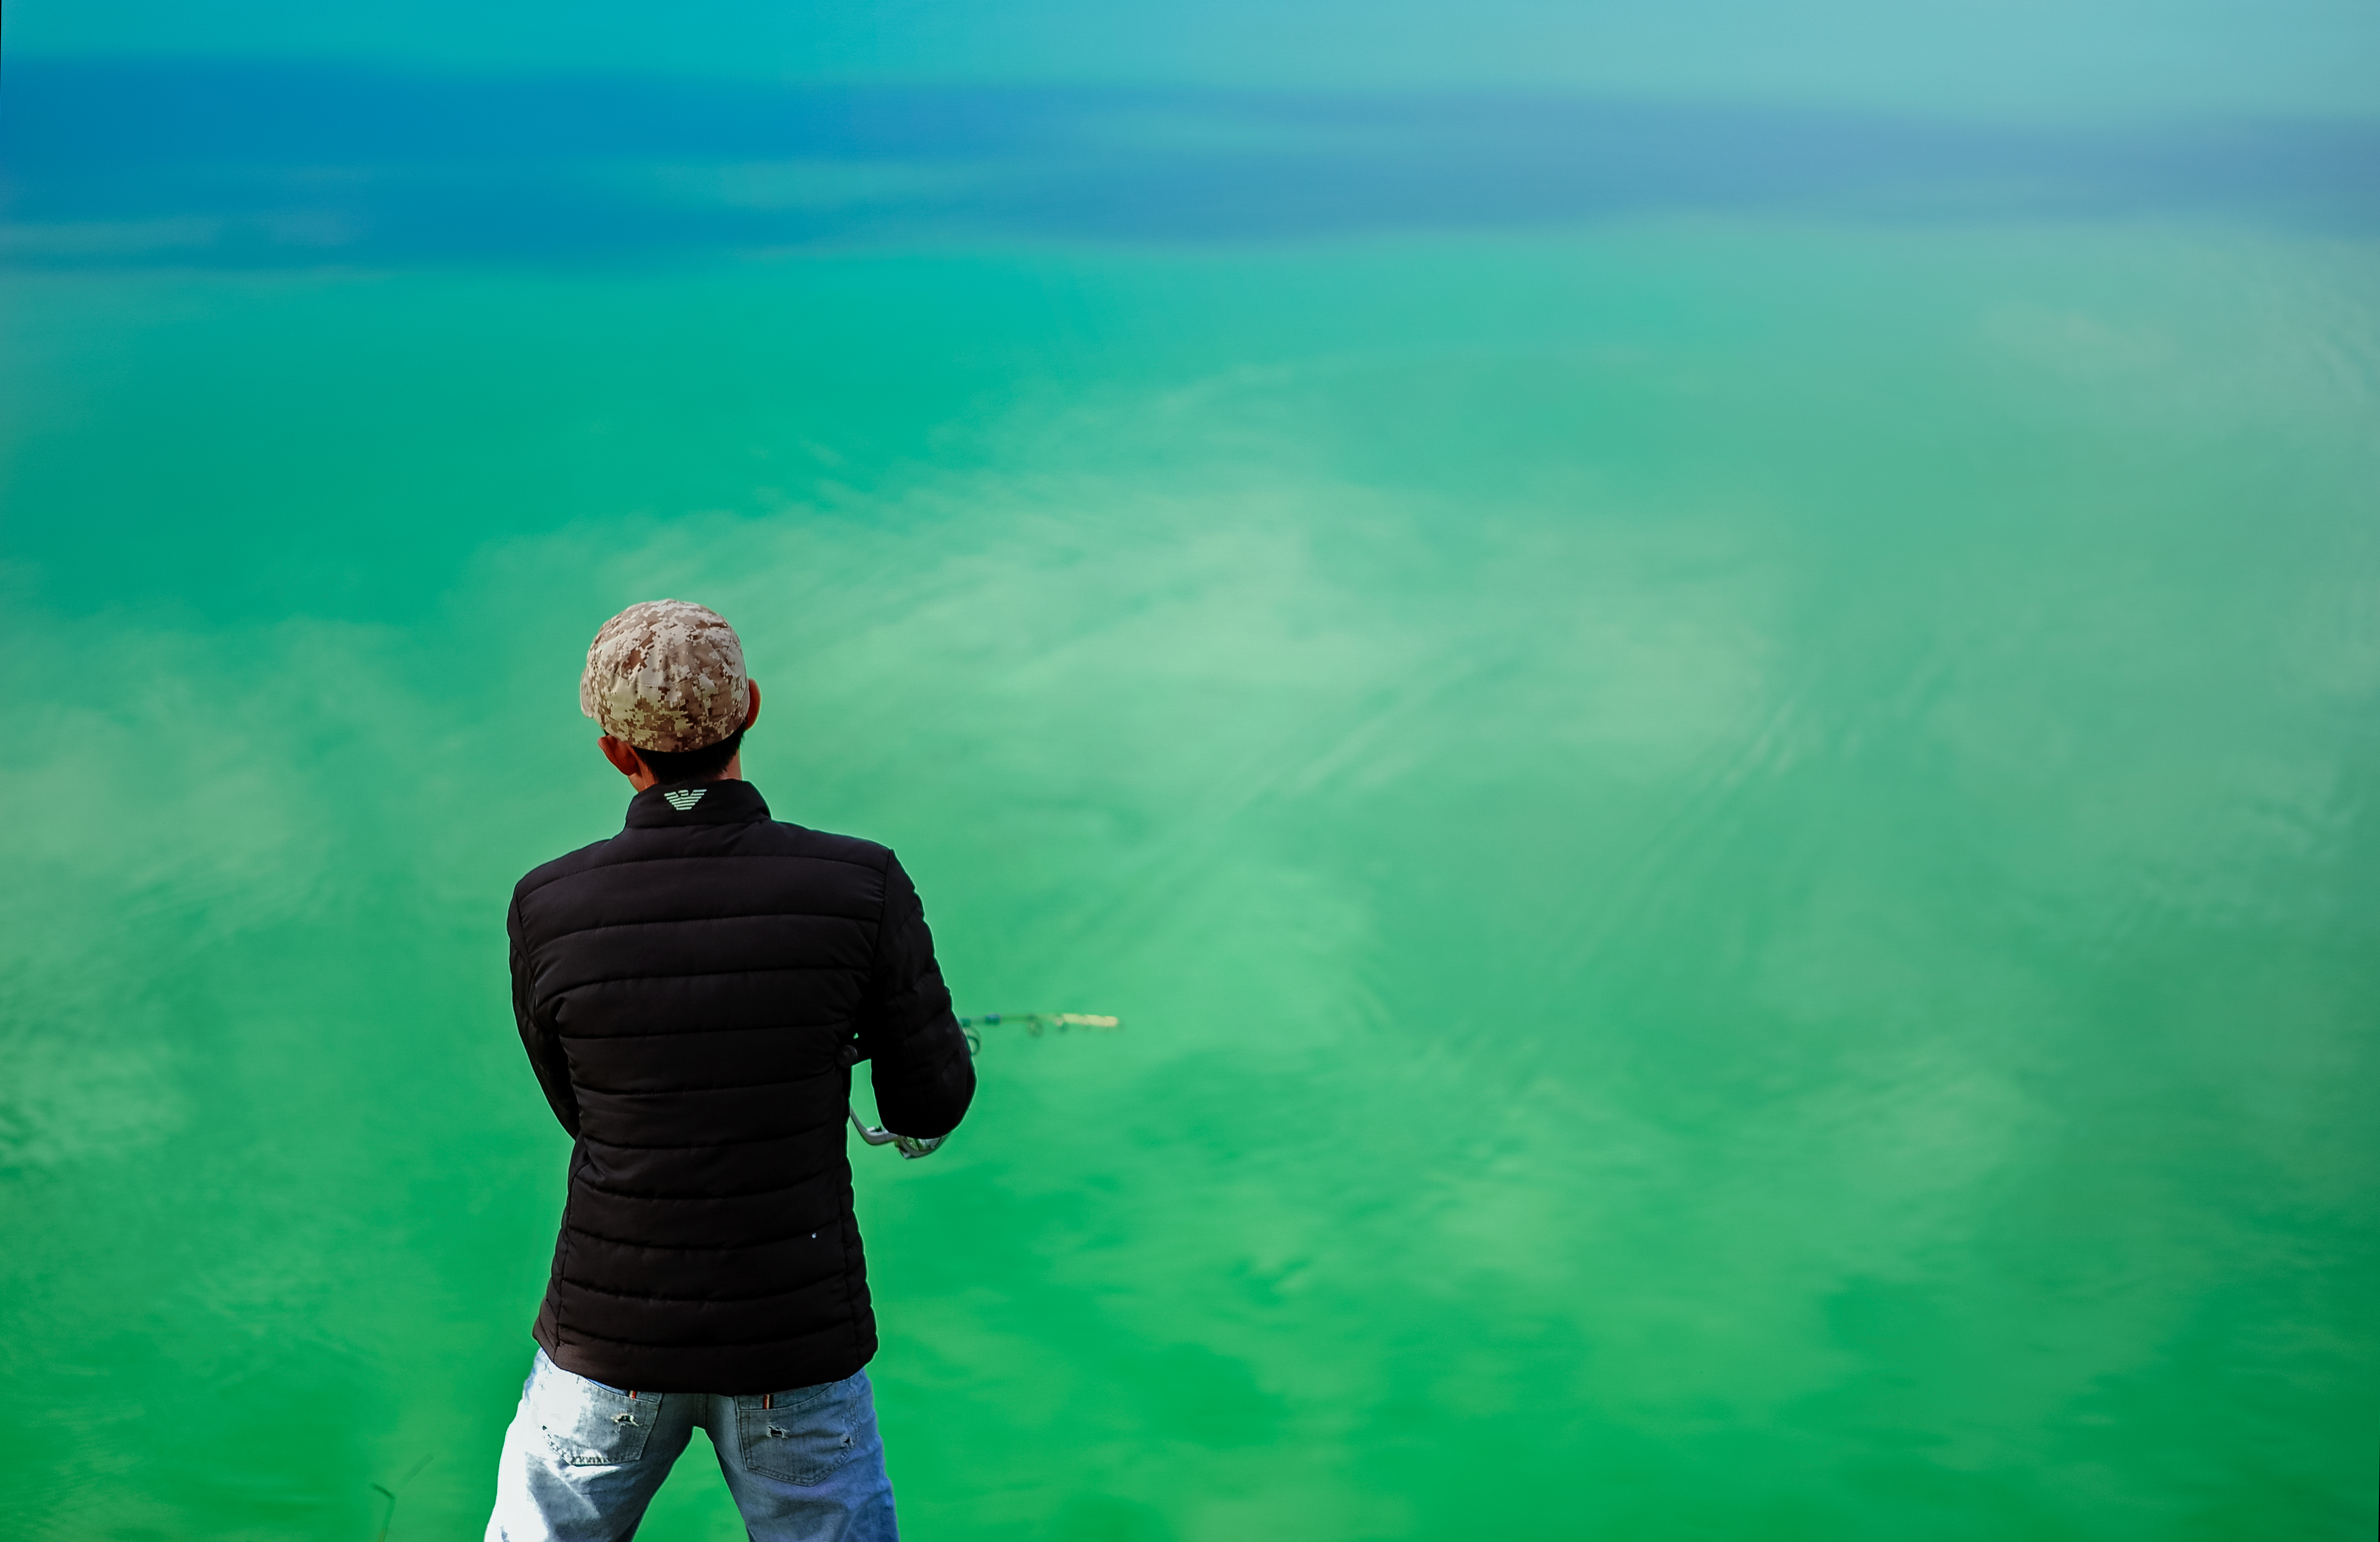
back view, beach, environment, idyllic, island, landscape, leisure, man, nature, ocean, person, recreation, relaxation, scenery, scenic, sea, seascape, seashore, summer, tranquil, travel, tropical, turquoise, vacation, water, wear, green, sky, cloud, fun, phenomenon, horizon, atmosphere, daytime, grass, calm, sunlight, wave, girl, underwater, meteorological phenomenon